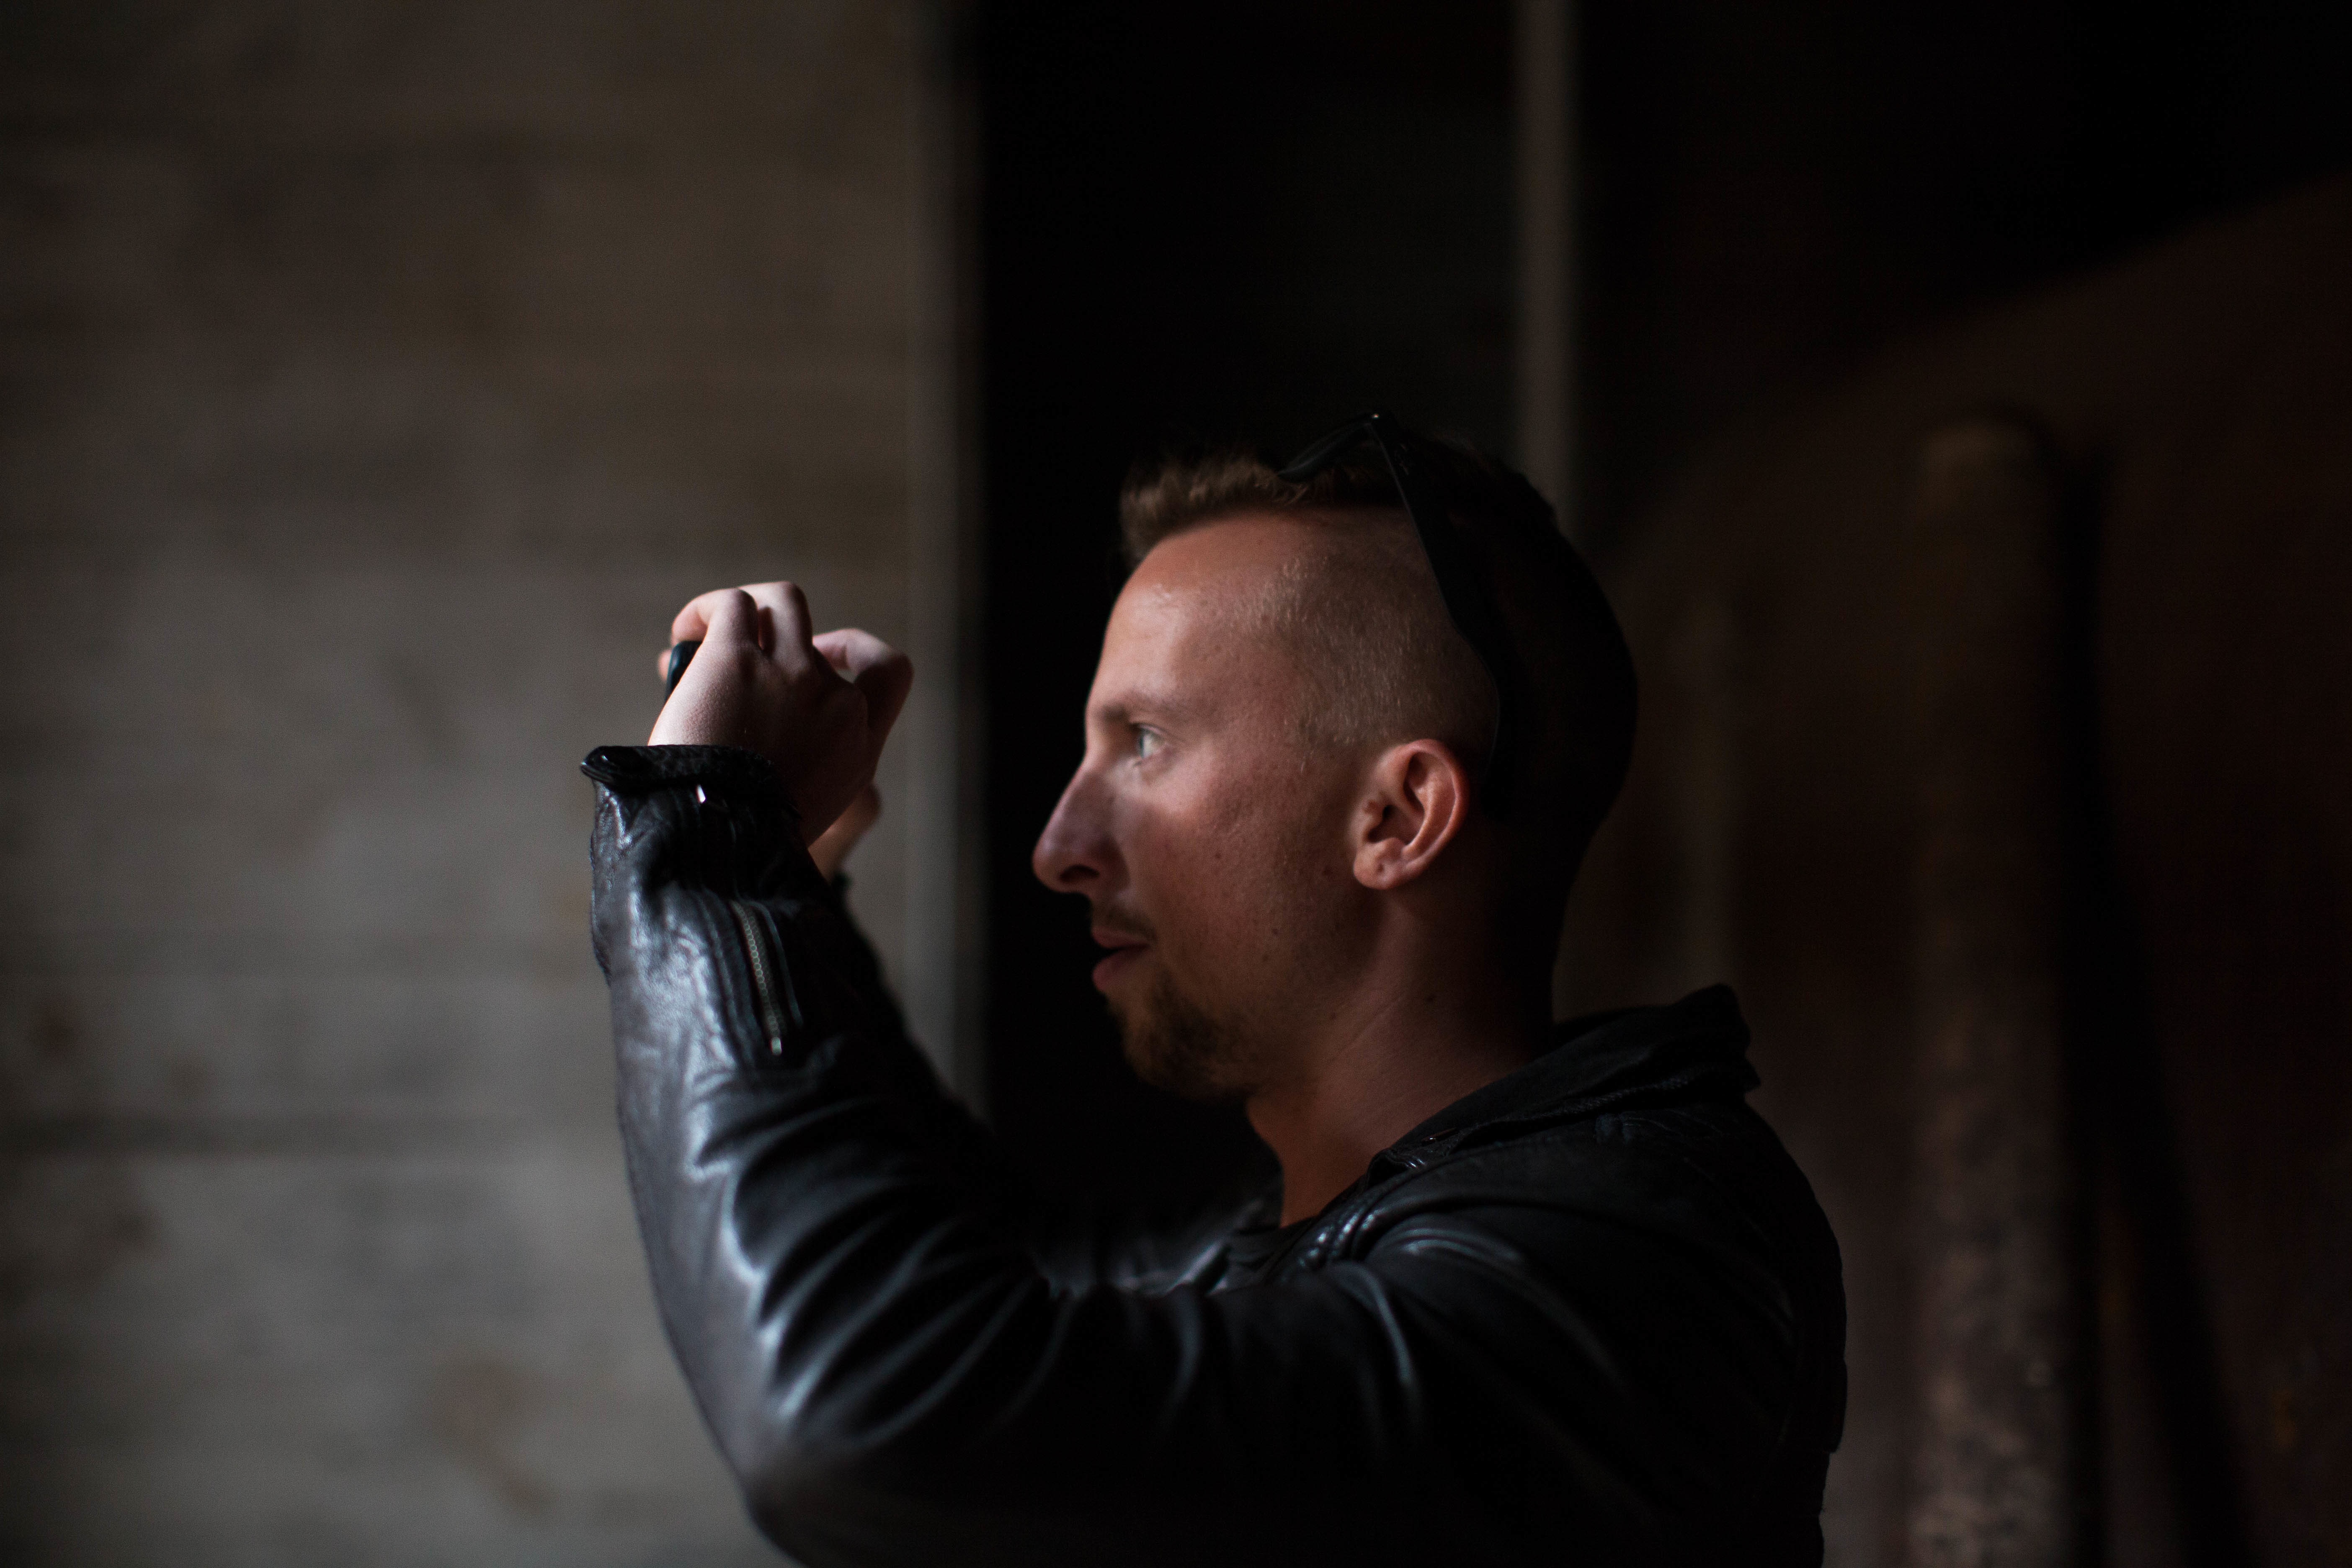
man, person, photographer, portrait, darkness, black, singing, screenshot, sense